A Coffin for the Sheriff

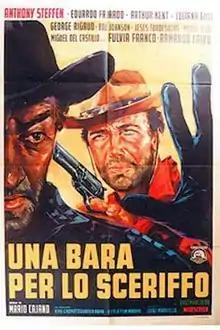
Original theatrical release poster

A Coffin for the Sheriff is a 1965 Italian Spaghetti Western film directed by Mario Caiano and starring Anthony Steffen, Eduardo Fajardo, Fulvia Franco, George Rigaud and Armando Calvo.